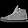
Label: Sneaker